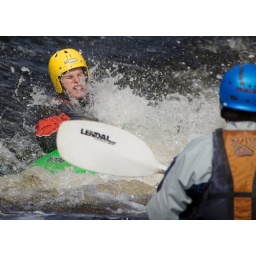
Rafts and Kayaks at the Welsh national white water centre at Treweryn near Bala